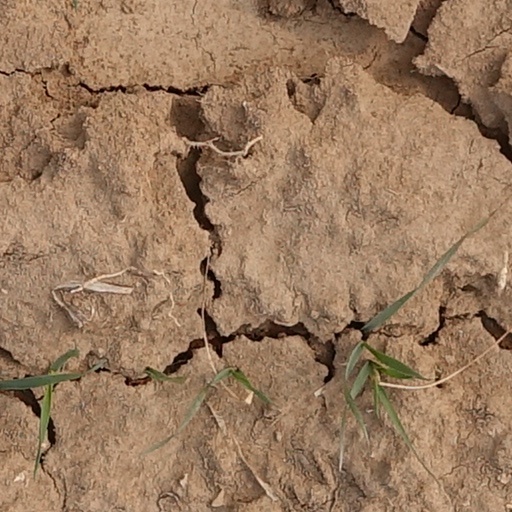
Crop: wheat